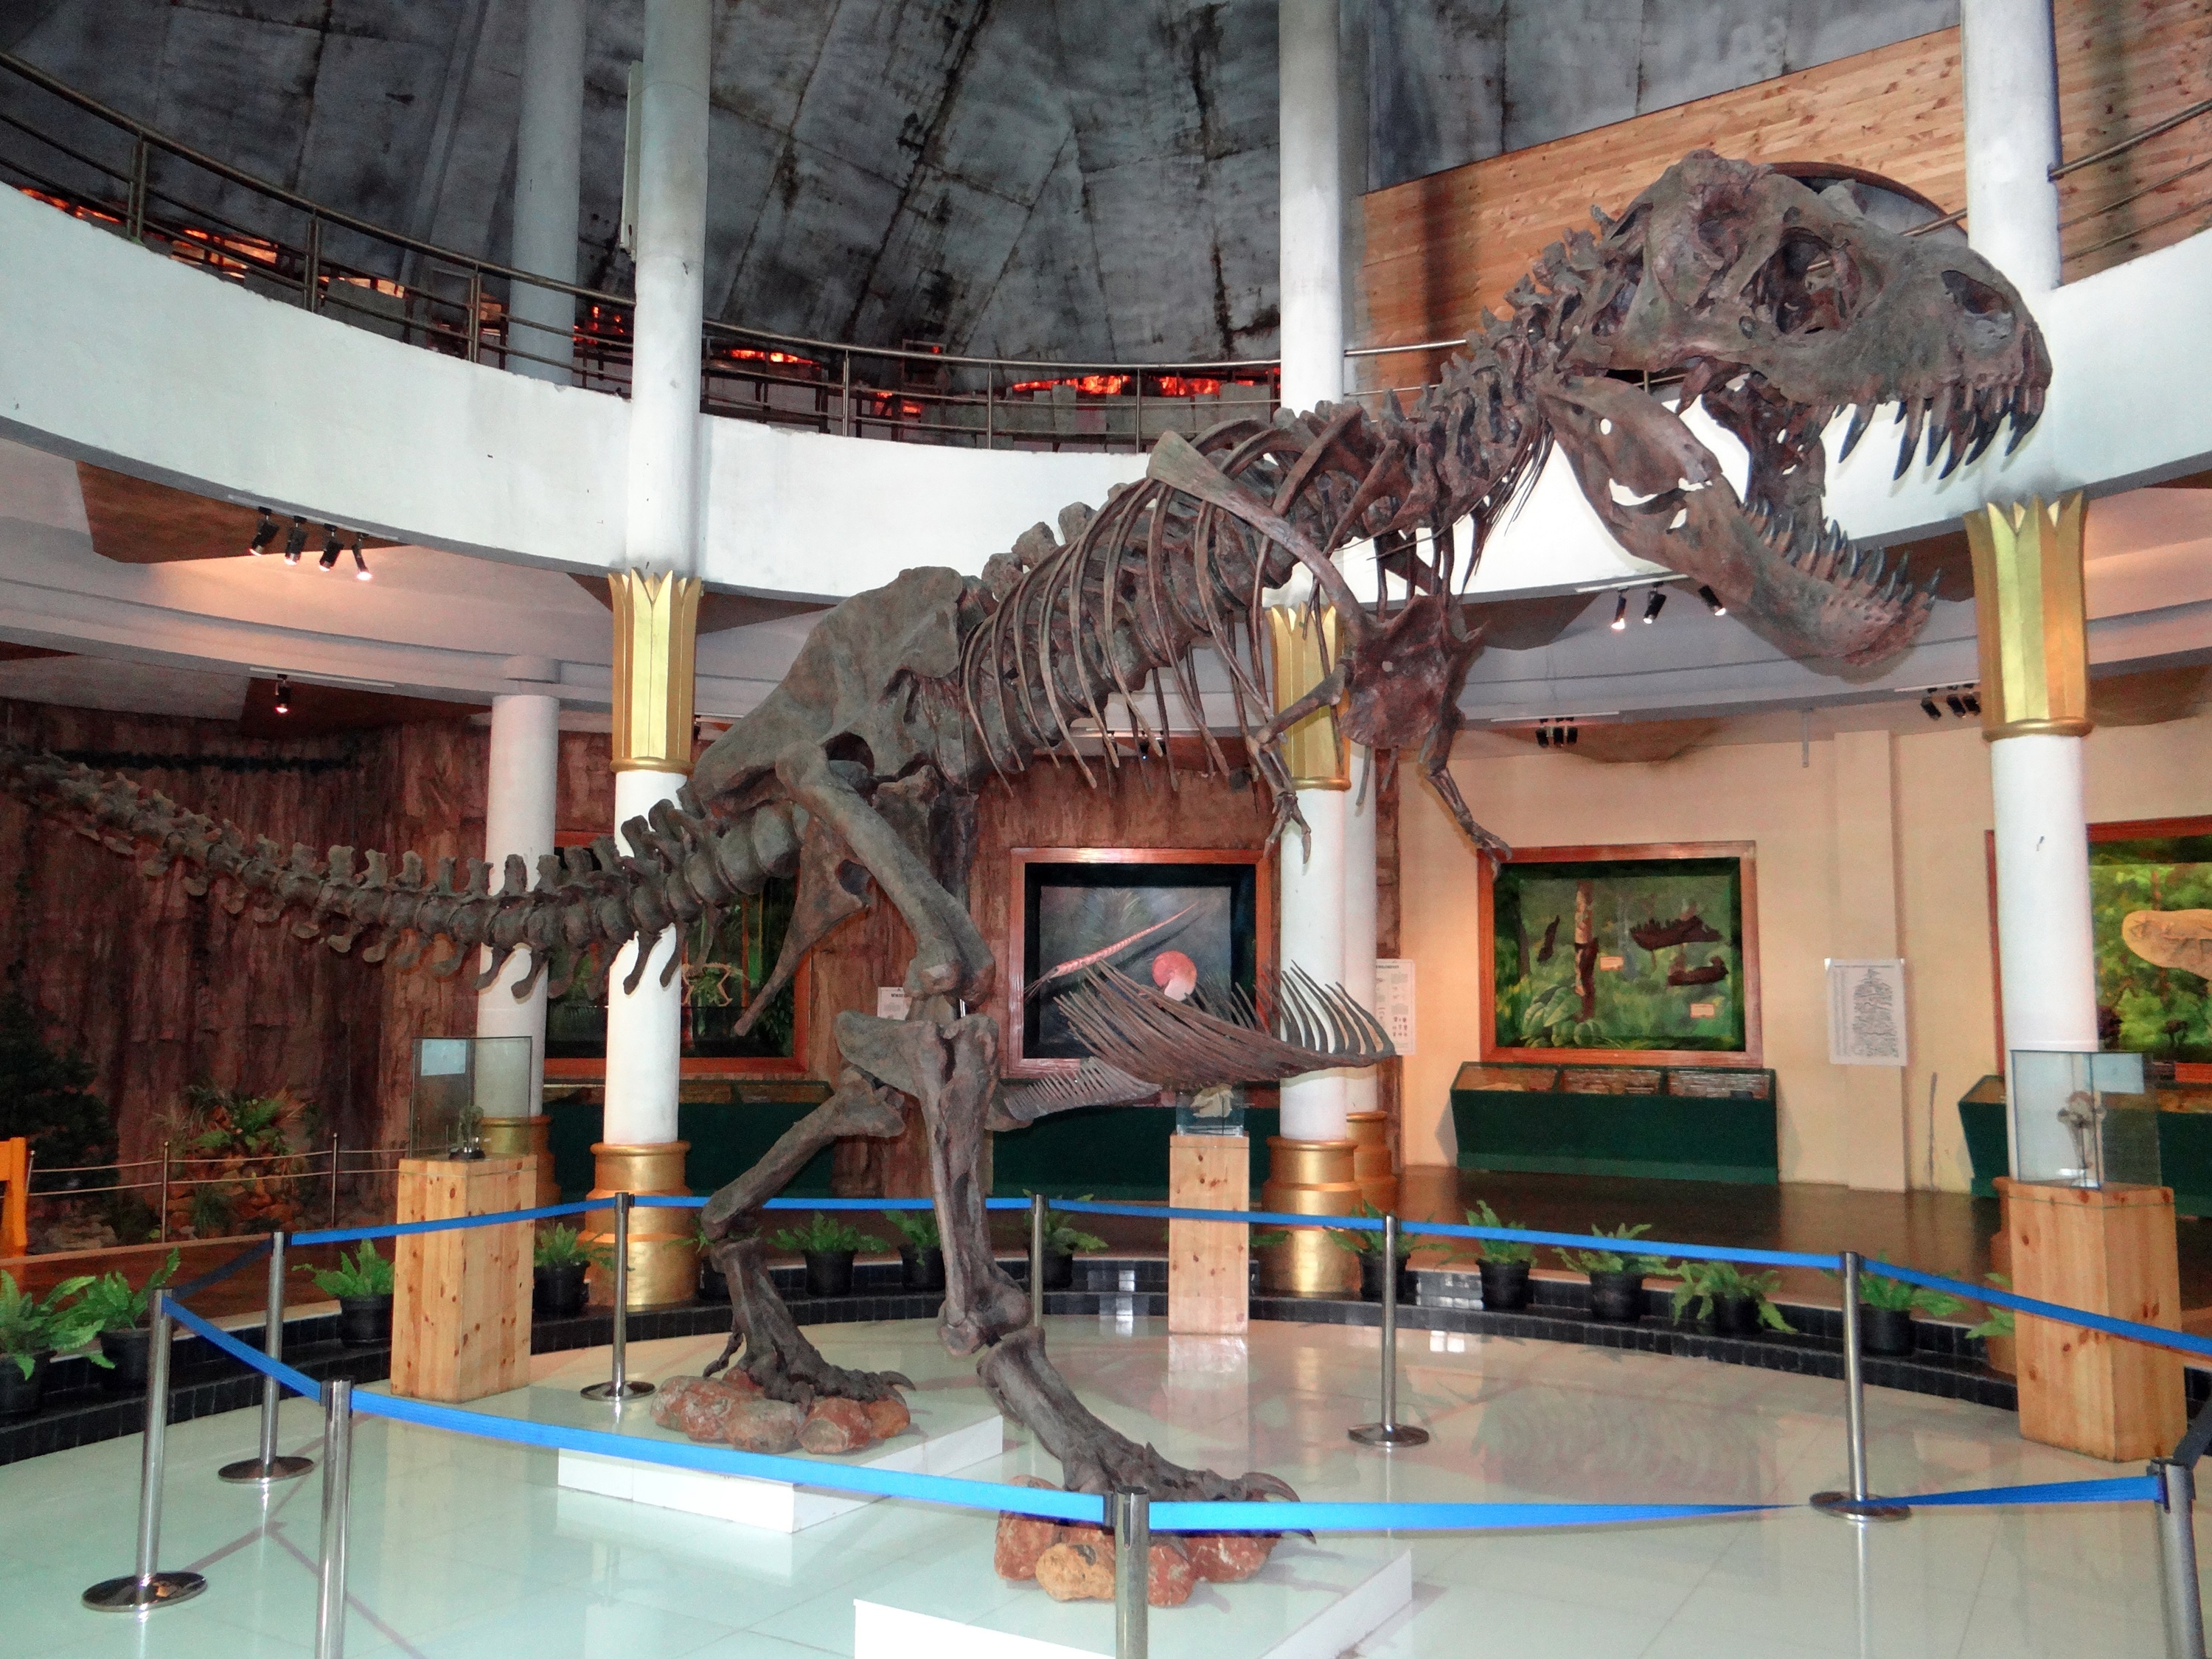
animal, museum, display, skeleton, india, tourist attraction, fossil, bangalore, dinosaur, prehistoric, jurassic, film city